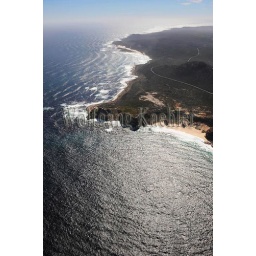
South africa, near cape town, table mountain national park, aerial view of cape of good hope